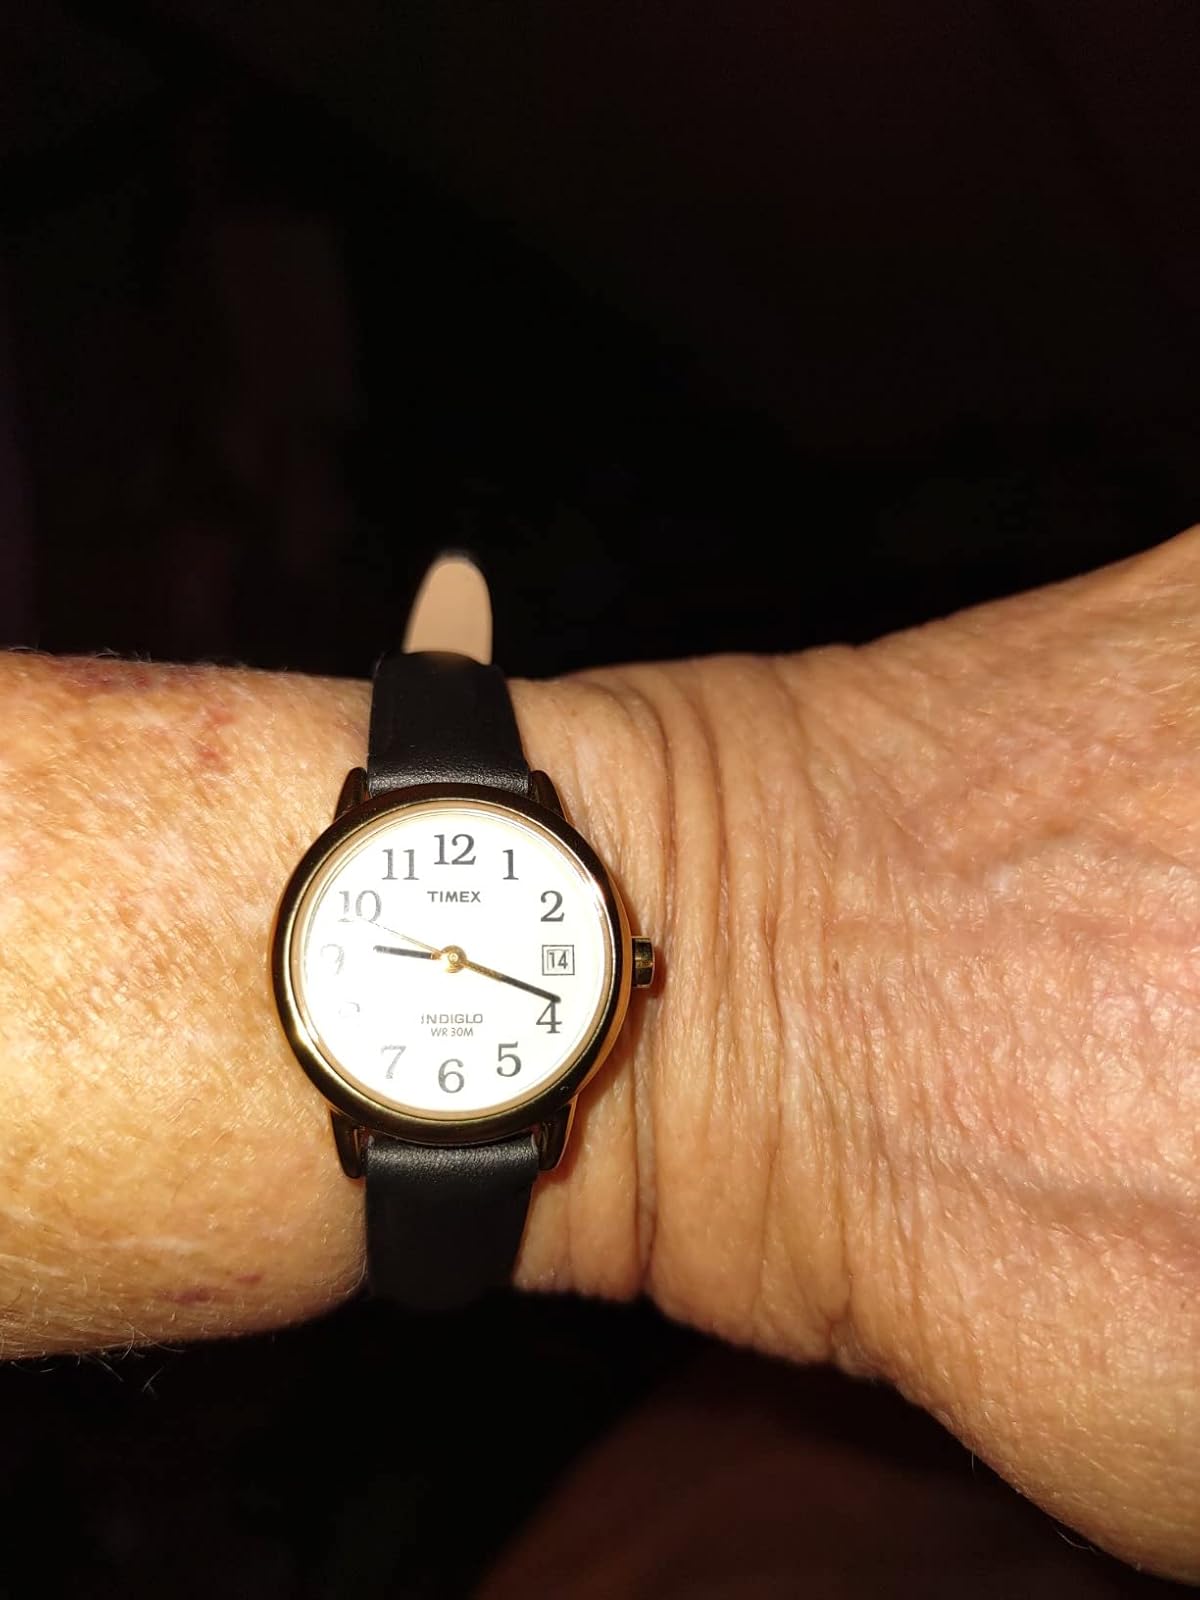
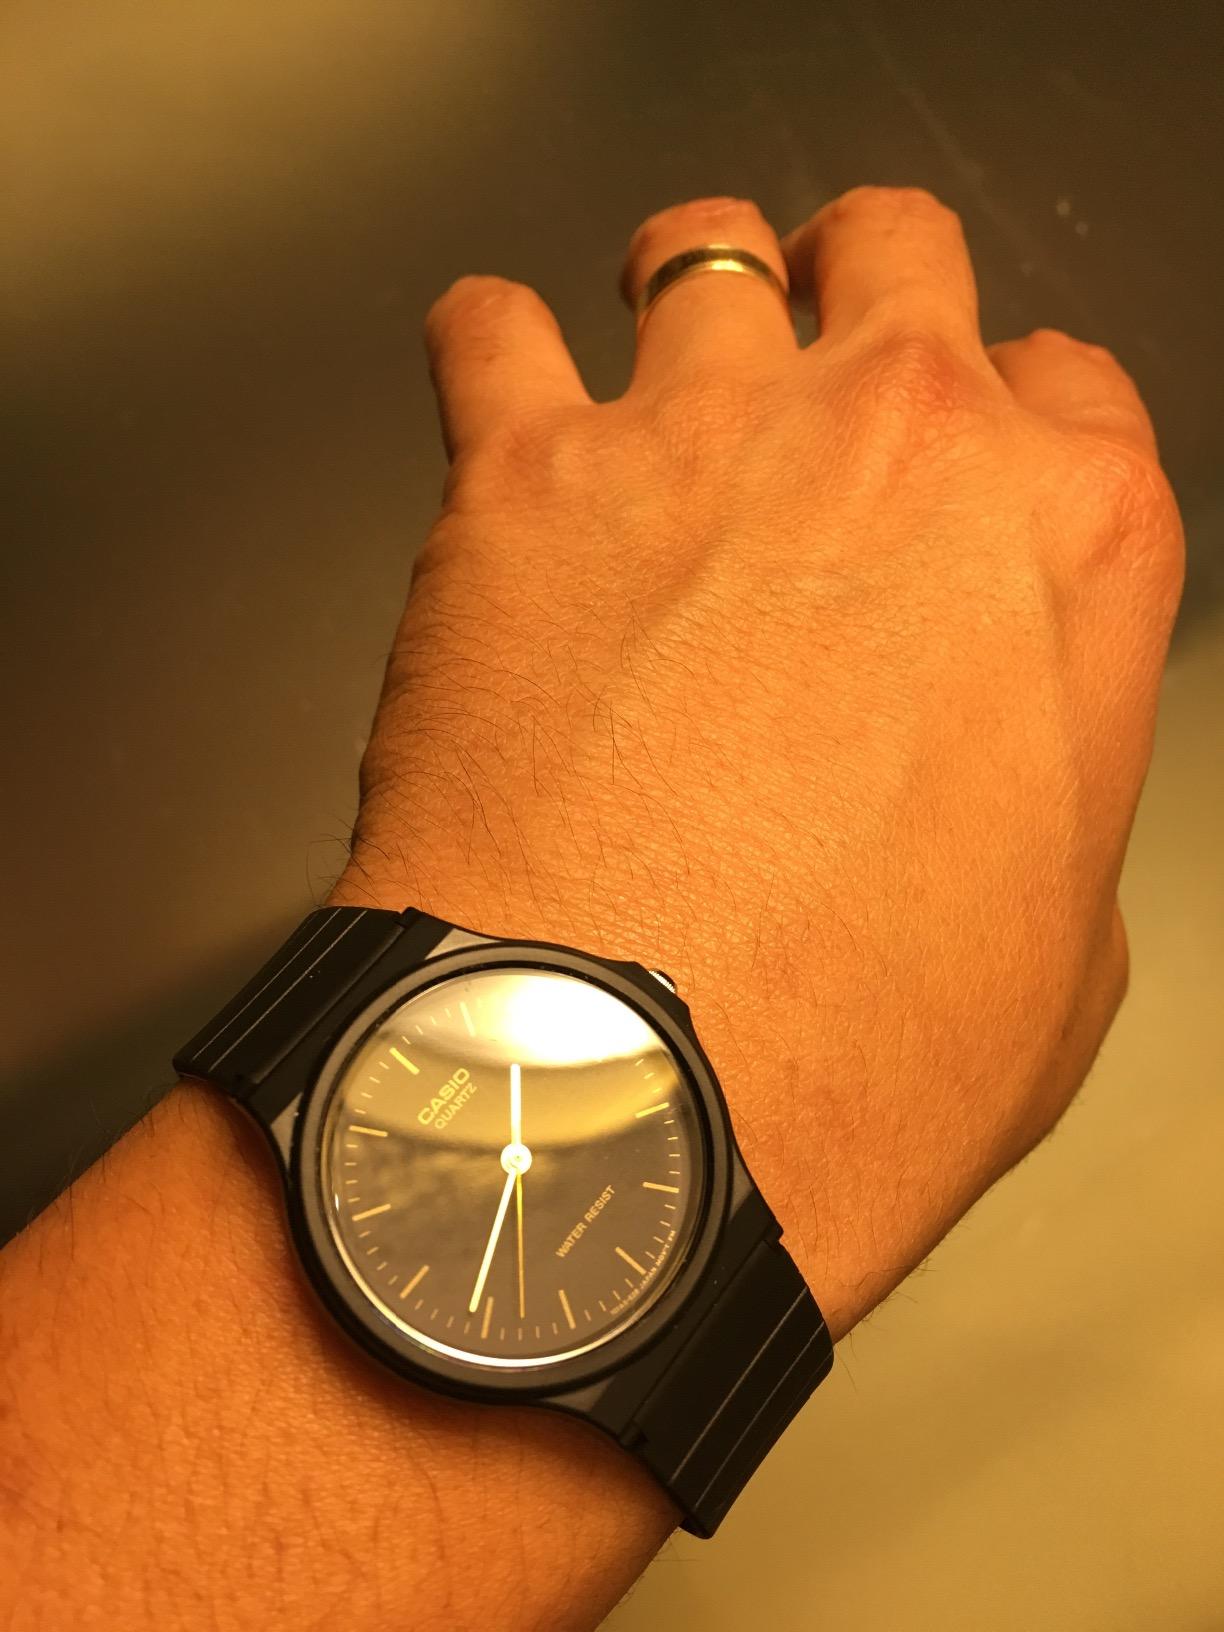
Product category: accessories_watch
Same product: no